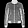
Label: Coat